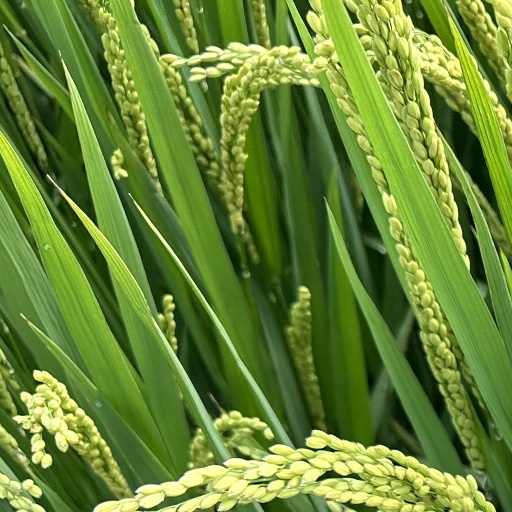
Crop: rice